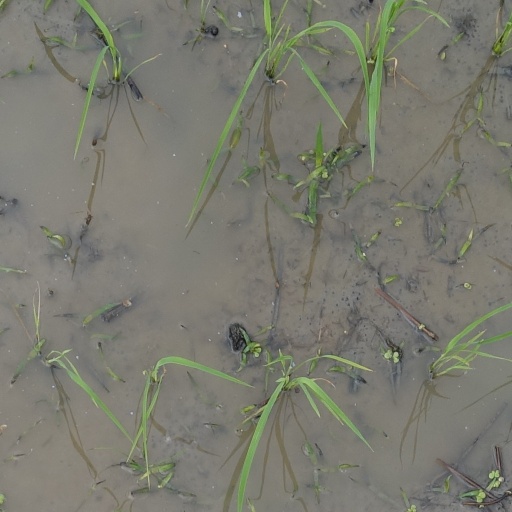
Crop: rice